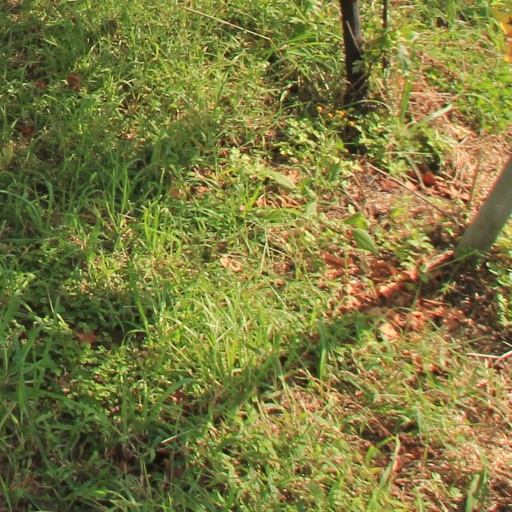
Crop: grape